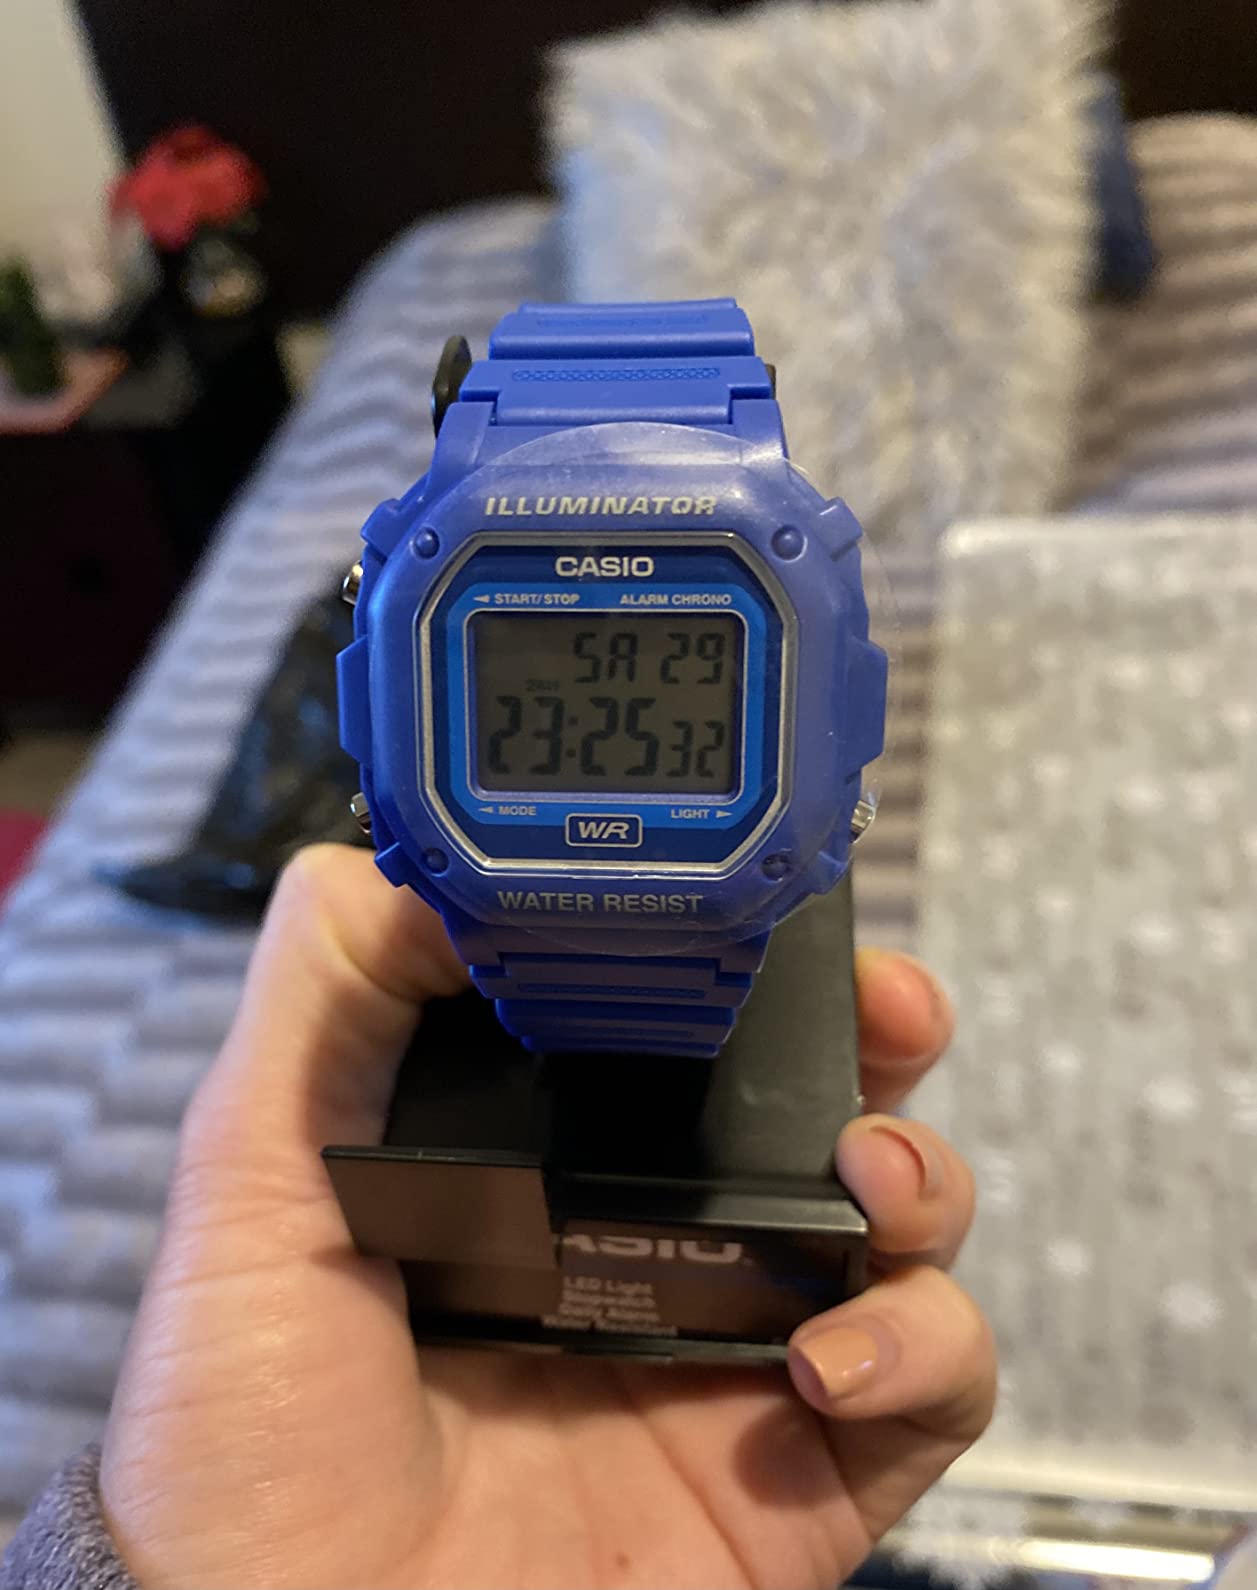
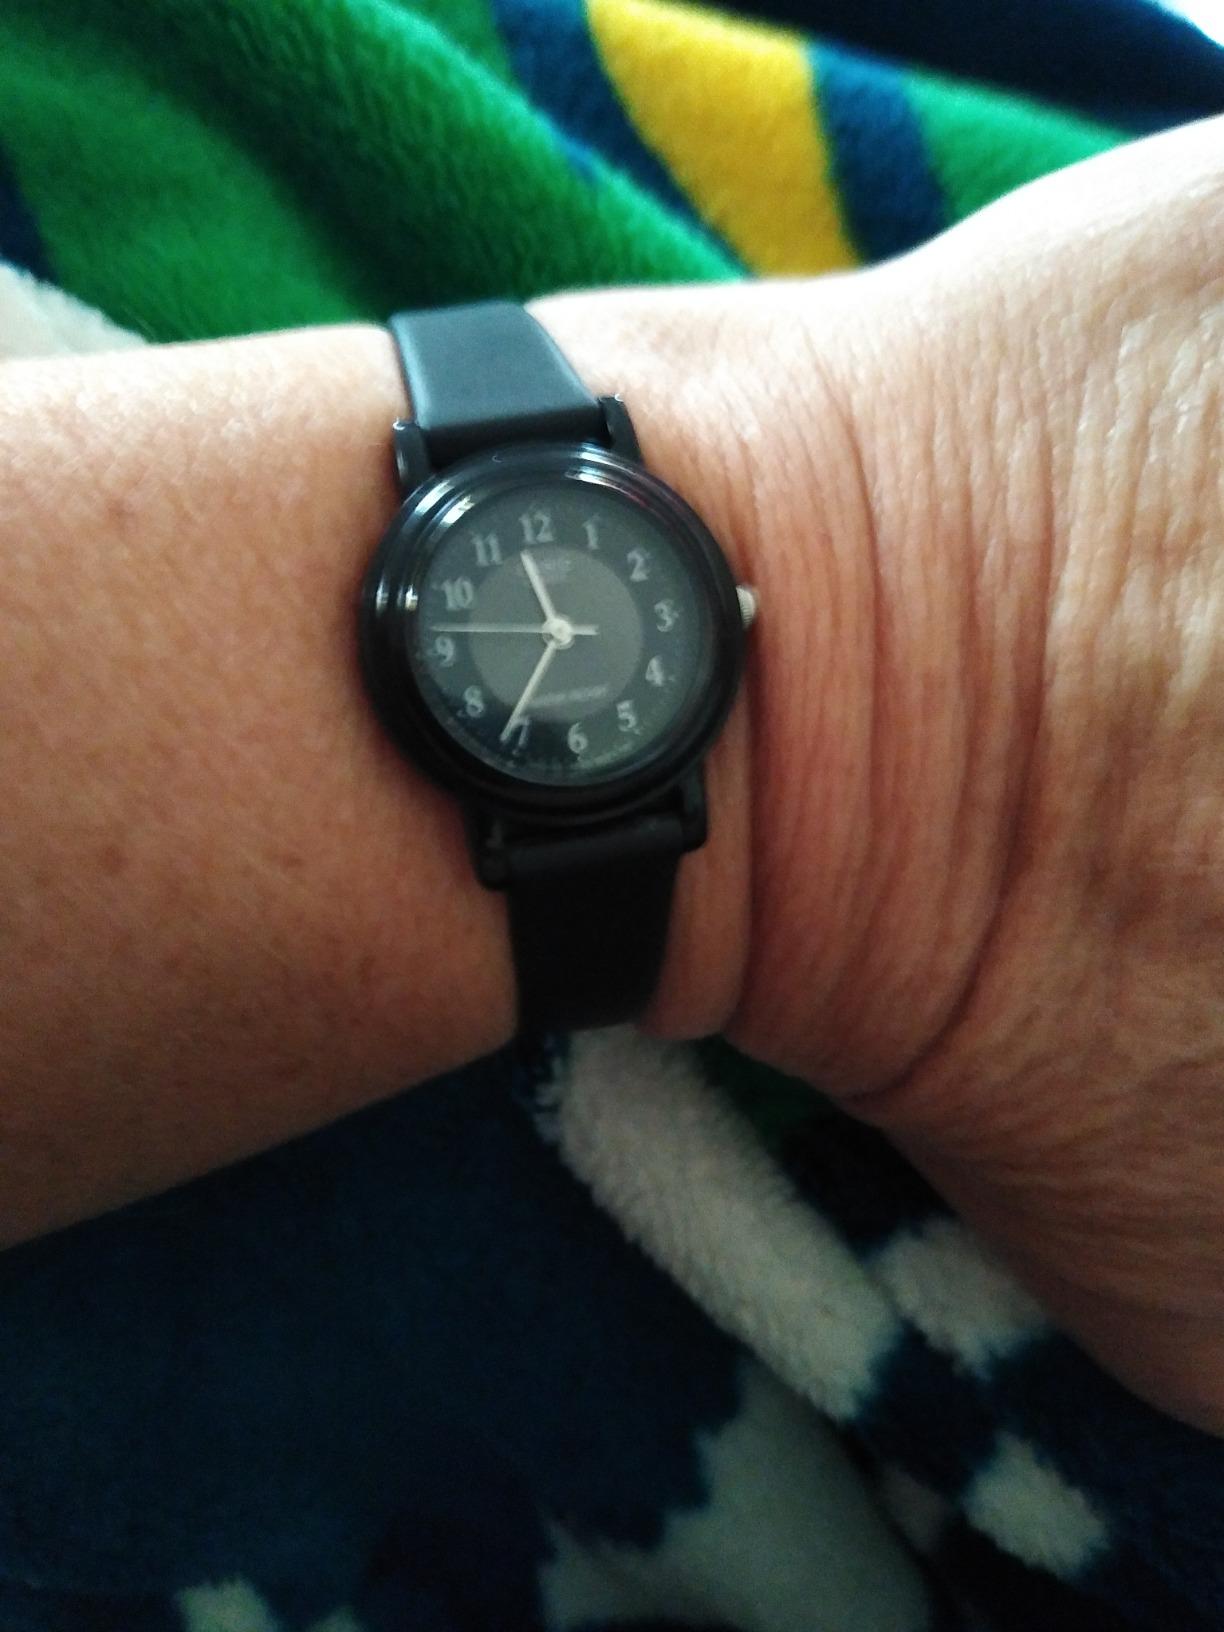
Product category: accessories_watch
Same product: no